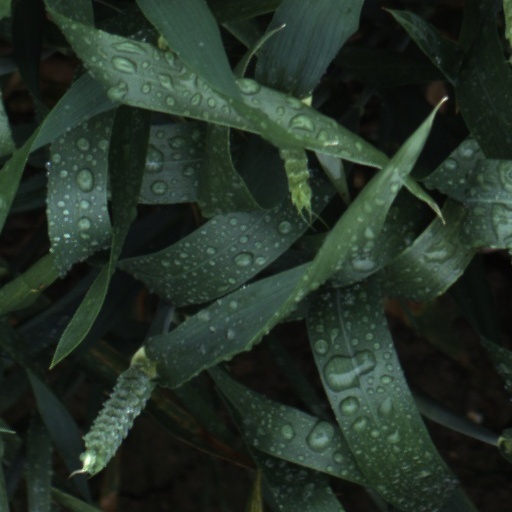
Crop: wheat